Mississippi Baptist Convention Board

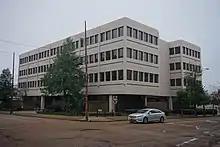
Mississippi Baptist Convention building in Jackson, Mississippi

The Mississippi Baptist Convention Board (MBCB) is an autonomous association of Baptist churches in the U.S. state of Mississippi. It is one of the state conventions associated with the Southern Baptist Convention. Formed in 1836, it was one of the original nine state conventions to send delegates to the first Southern Baptist Convention, organized in 1845.